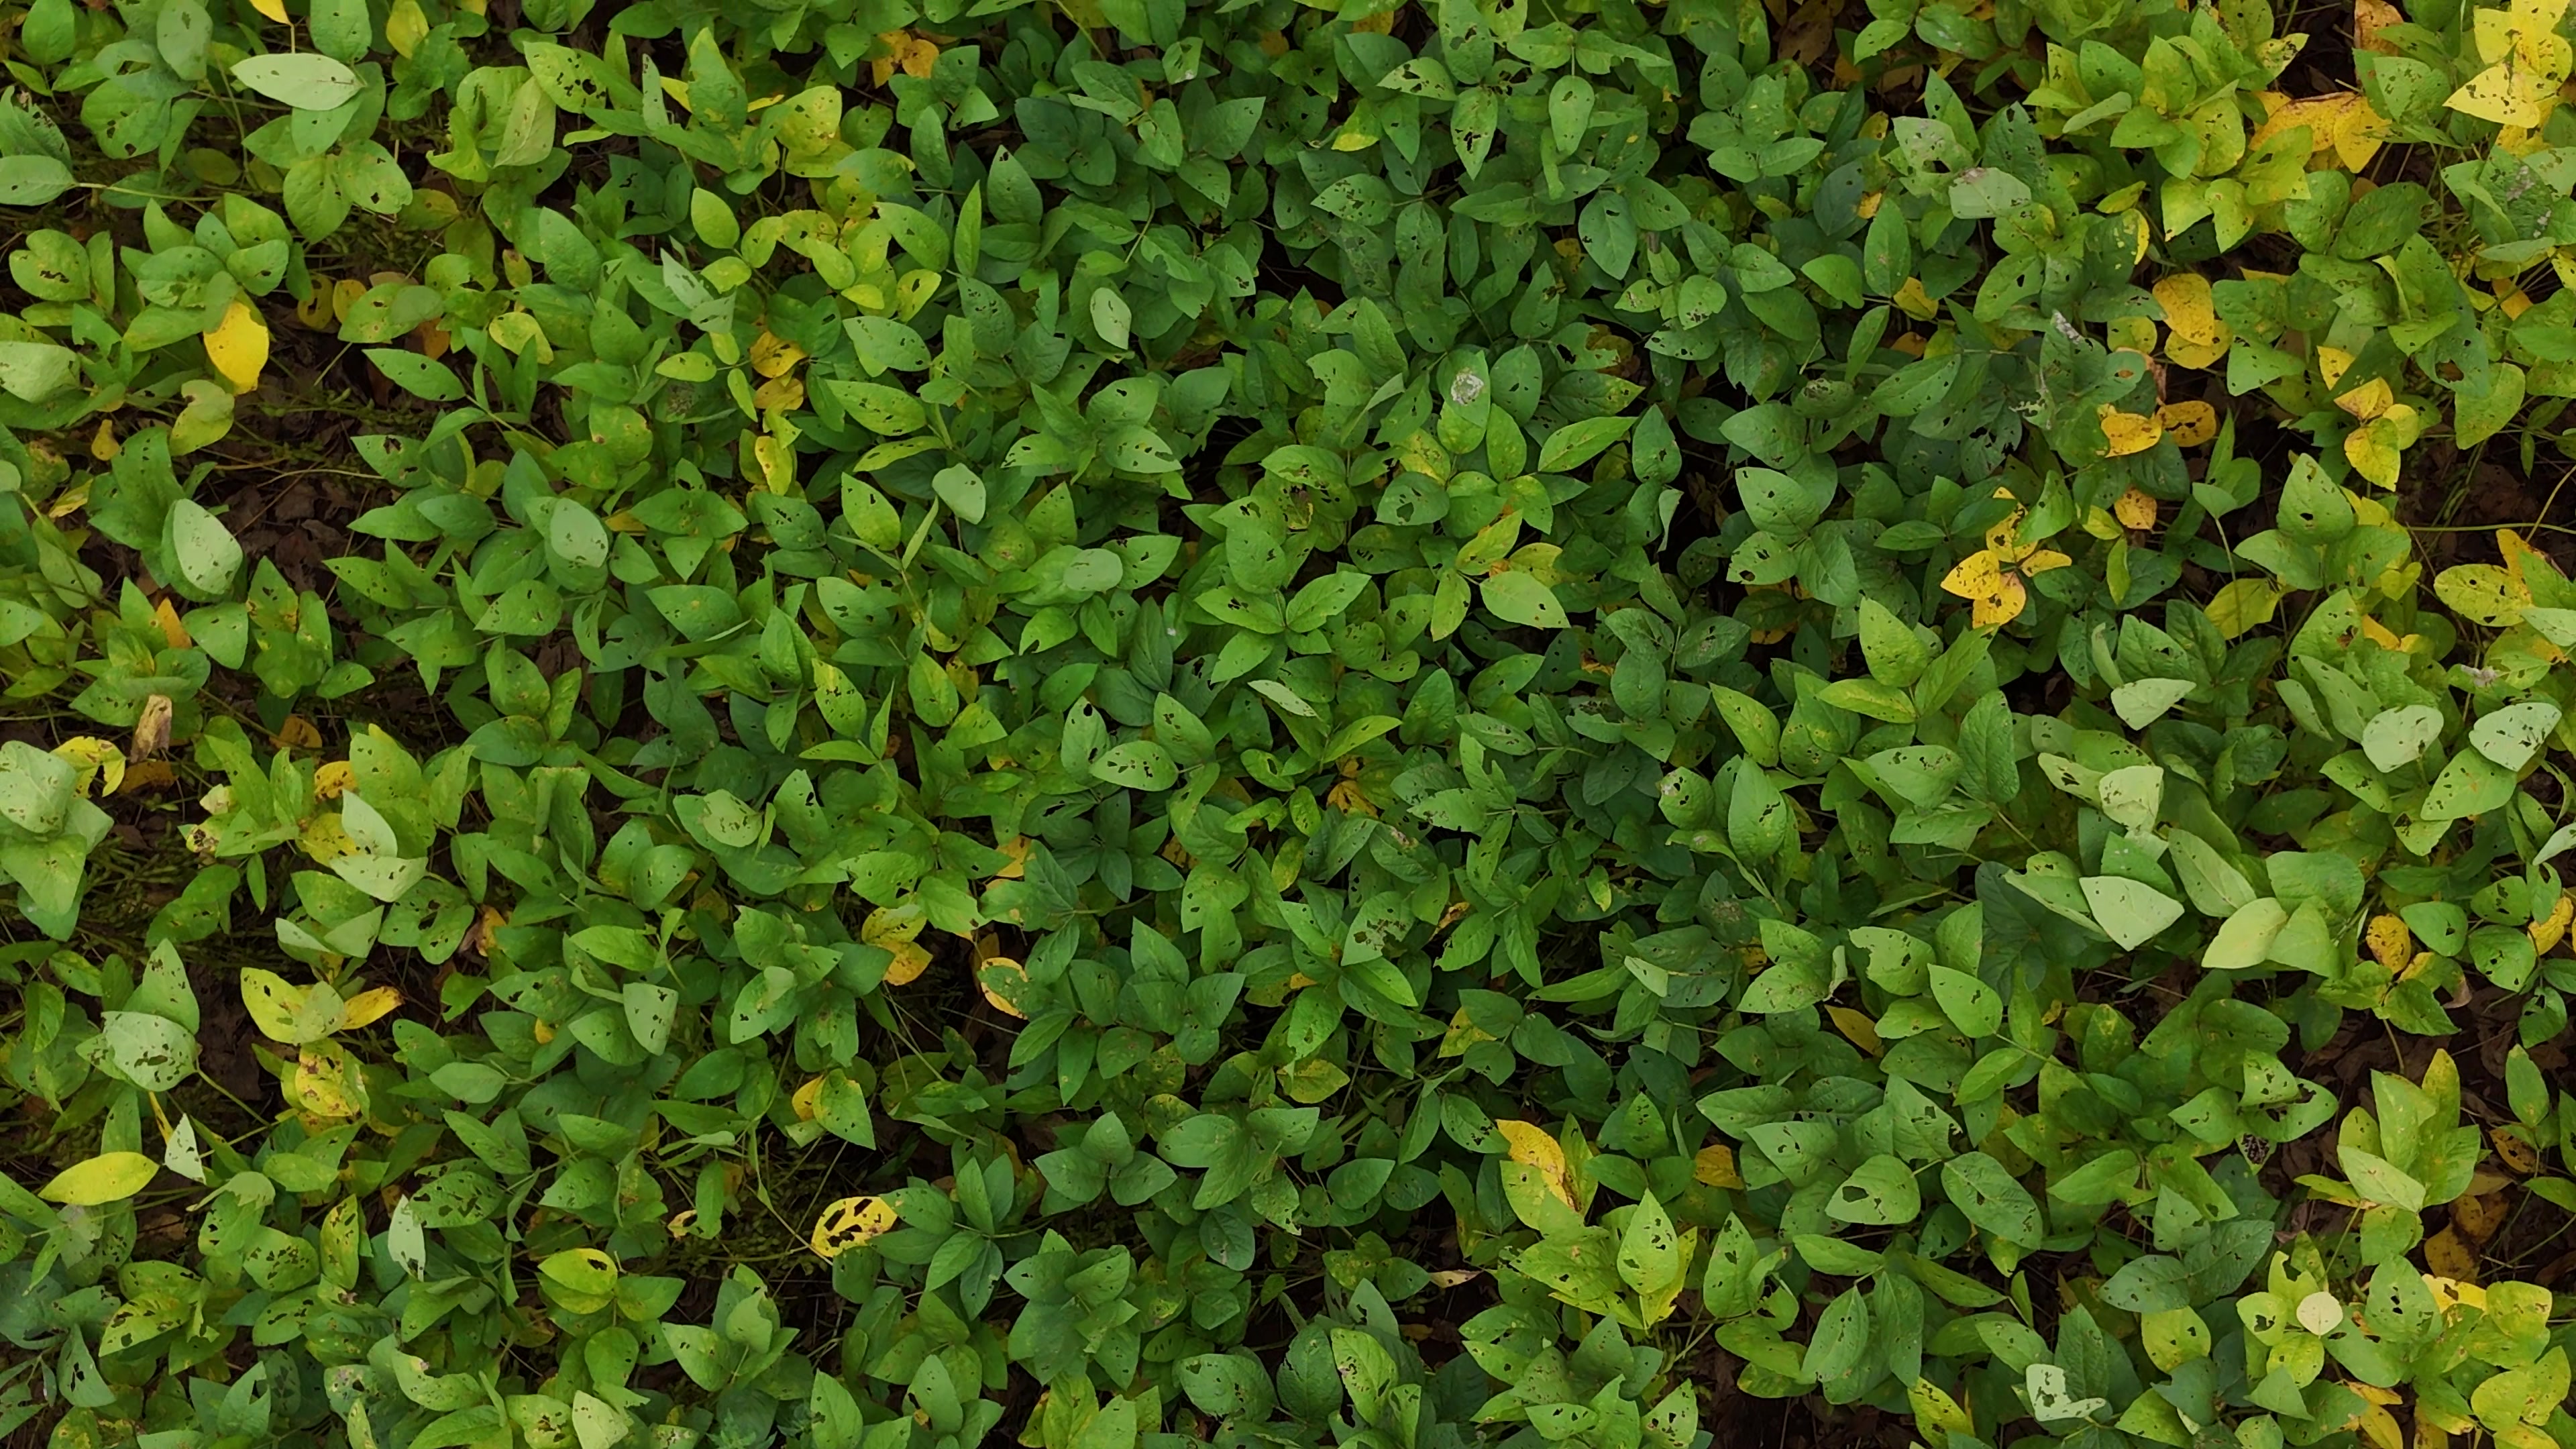
Label: Rust